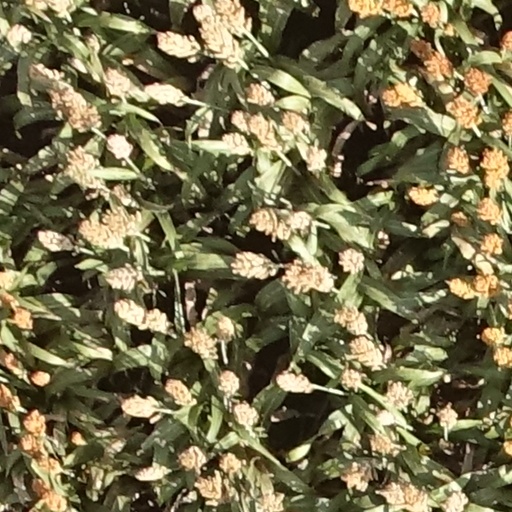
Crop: sorghum